Medical response dog

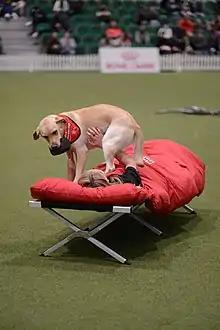
A demonstration of a dog waking its owner while holding a medical pouch in its mouth.

A medical response dog is an assistance dog trained to assist an individual who has a medical disability. Typically, they are dogs whose job does not handle primarily epilepsy or psychiatric-based conditions, though some seizure response dogs or psychiatric service dogs may also be referred to as medical response.